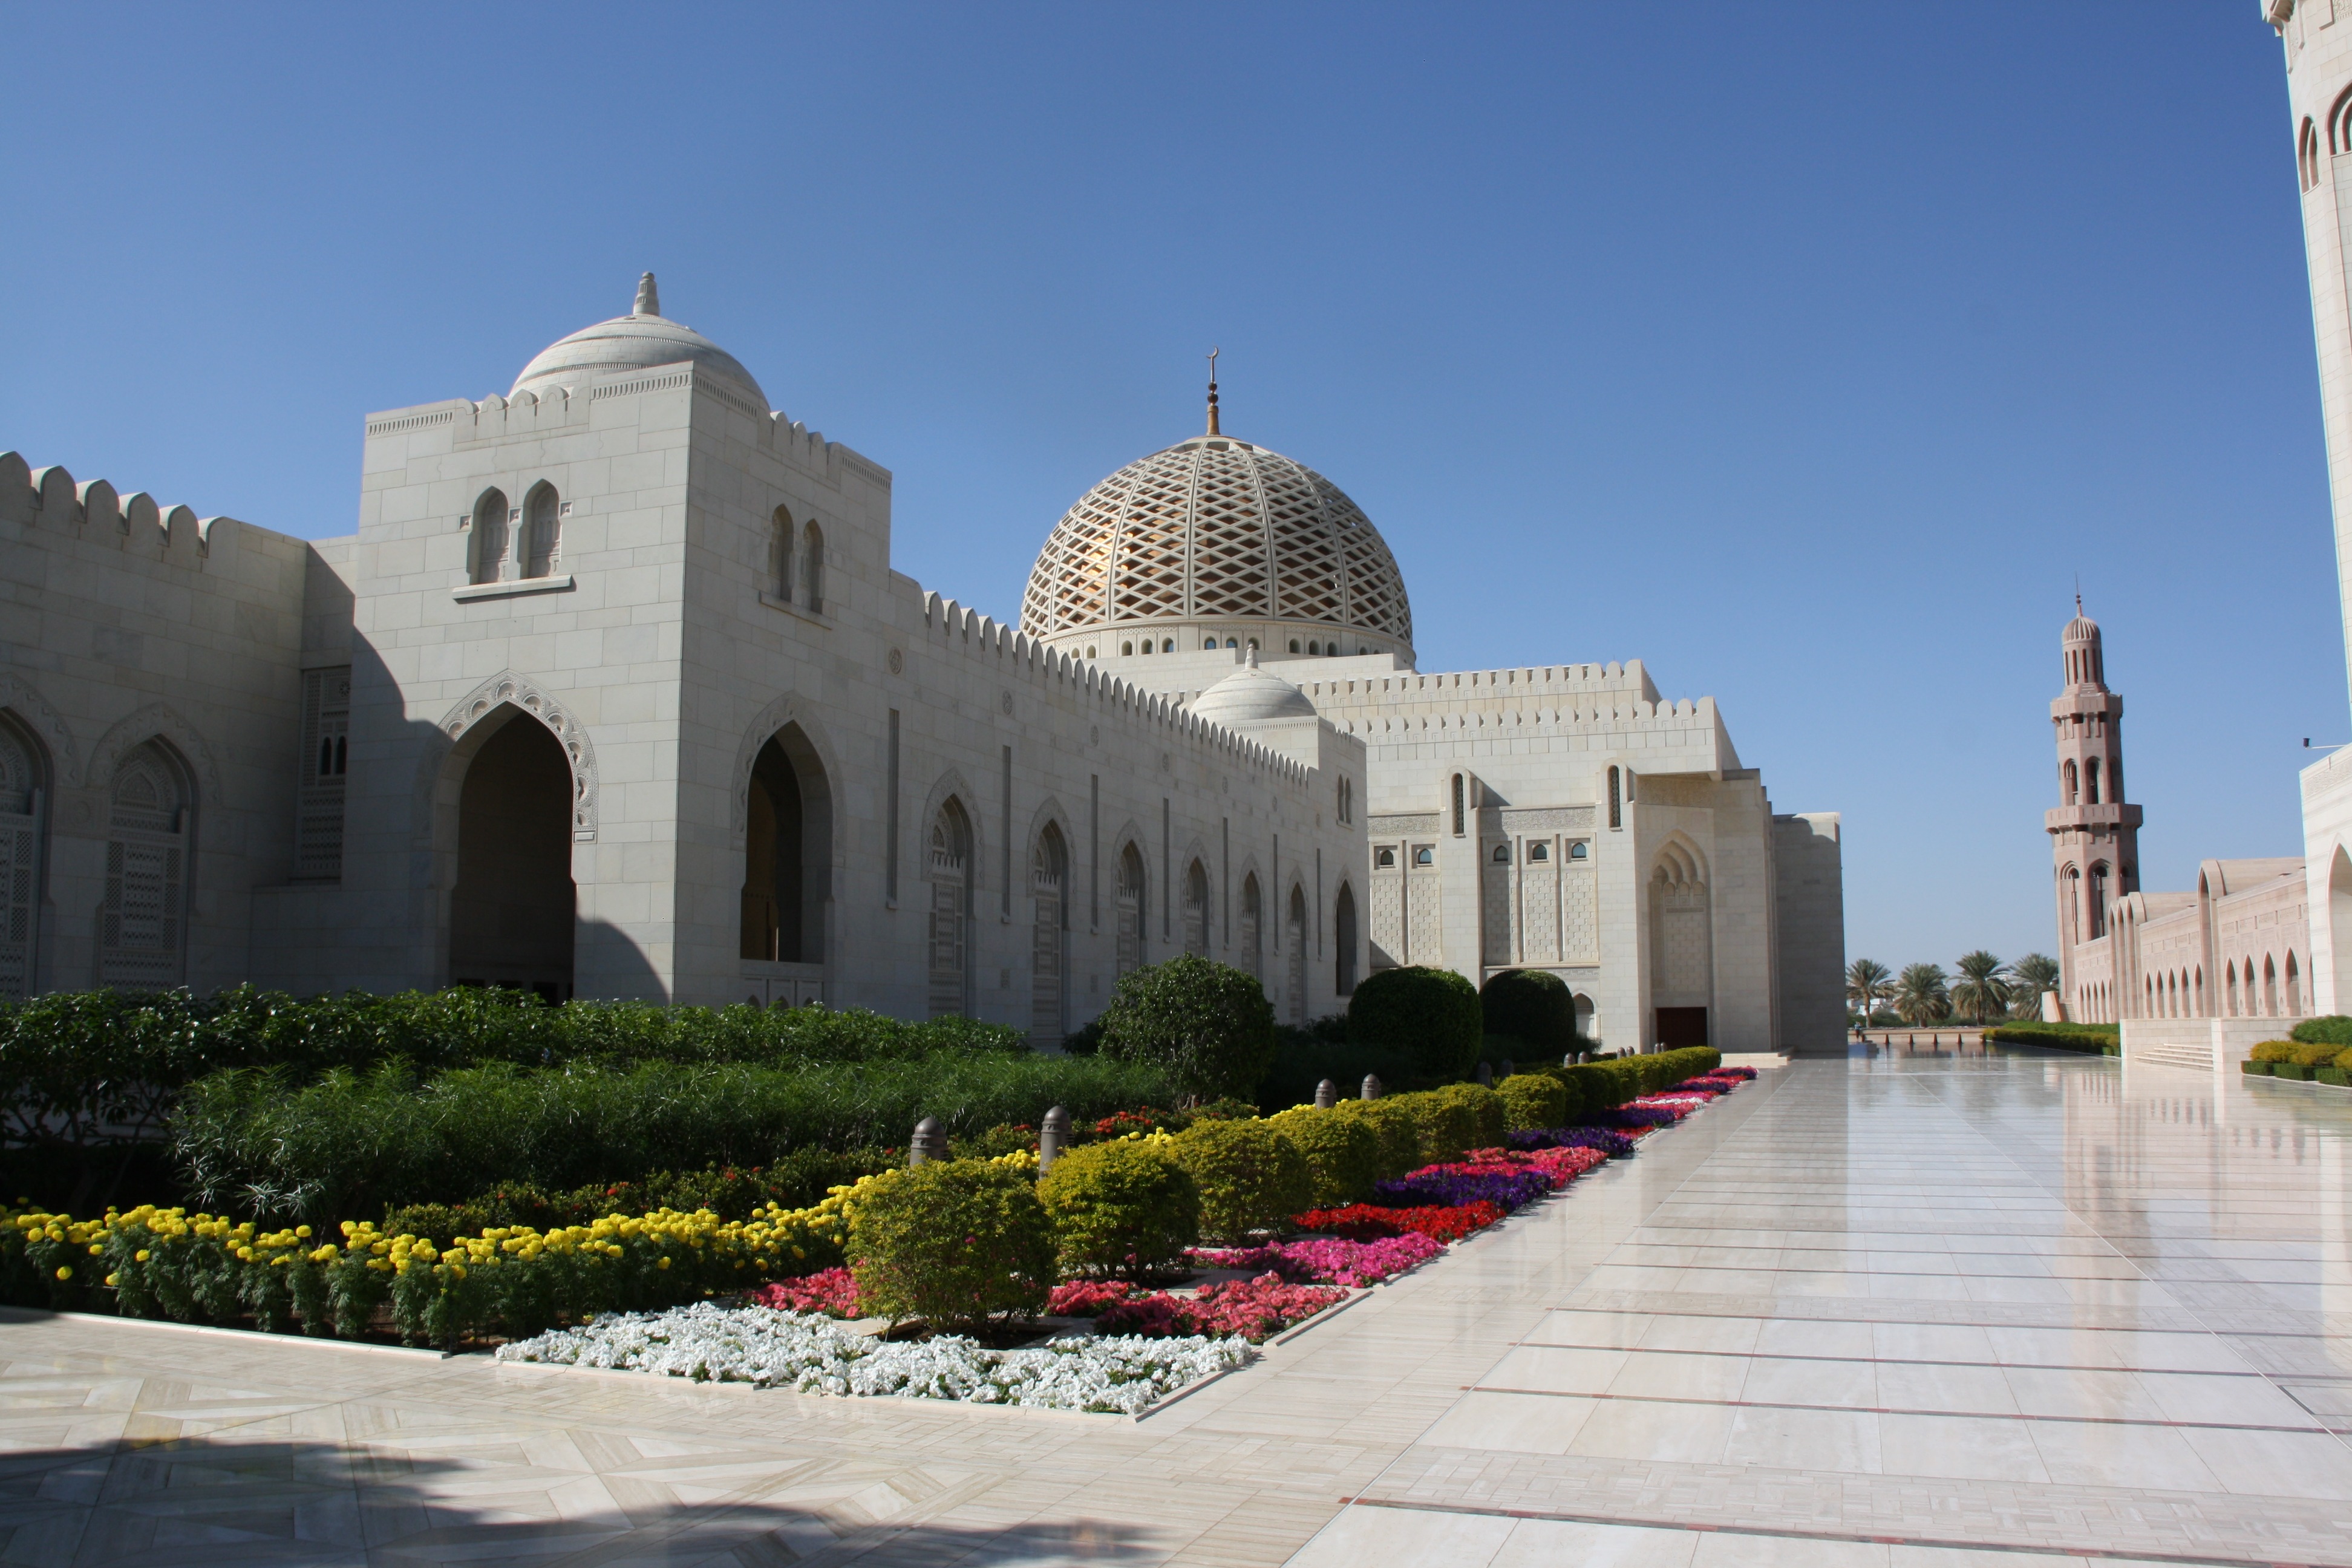
building, palace, landmark, church, cathedral, tourism, place of worship, monastery, mosque, oman, muscat, historic site, grro e mosque, sultan kaboos